Qaraoun culture

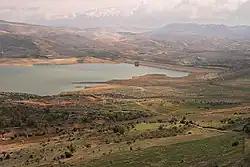
Lake Qaraoun, ancient home of the Qaraoun culture.

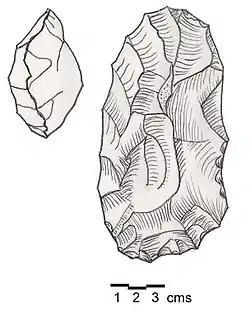
Heavy Neolithic tool of the Qaraoun culture found at Mtaileb I - Thick and heavy biface, retouched all over with jagged and irregular edges. Light grey and streaky silicious limestone.

The Qaraoun culture is a culture of the Lebanese Stone Age around Qaraoun in the Beqaa Valley. The Gigantolithic or Heavy Neolithic flint tool industry of this culture was recognized as a particular Neolithic variant of the Lebanese highlands by Henri Fleisch, who collected over one hundred flint tools within two hours on 2 September 1954 from the site. Fleisch discussed the discoveries with Alfred Rust and Dorothy Garrod, who confirmed the culture to have Neolithic elements. Garrod said that the Qaraoun culture ""in the absence of all stratigraphical evidence may be regarded as mesolithic or proto-neolithic"". (5,000 to 20,000 years Before Present ).